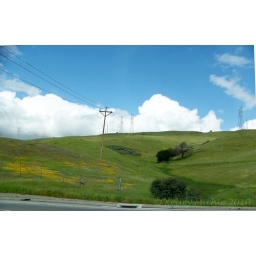
Rolling hills and wildflowers under a bright blue sky and white clouds